Ed Shaw (American football)

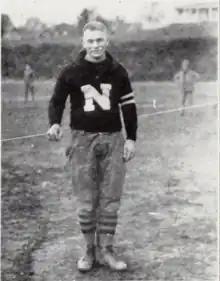

Edson Walter Shaw (August 7, 1895 – October 30, 1964) was a professional American football player who played in the National Football League (NFL) with the Rock Island Independents, Canton Bulldogs and the Akron Pros. Shaw won an NFL Championship in 1922 with the Bulldogs. He finish his career in 1923, playing for the Pros. Before playing professionally, Shaw played college football at the University of Nebraska. He lettered in football in 1915, 1916 and 1917. Shaw was an assistant coach at Clemson under his former Nebraska coach E. J. Stewart in 1921.